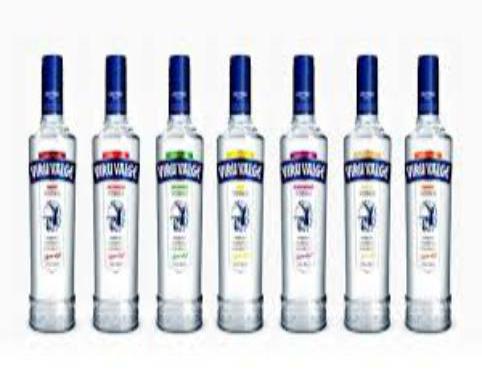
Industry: Food